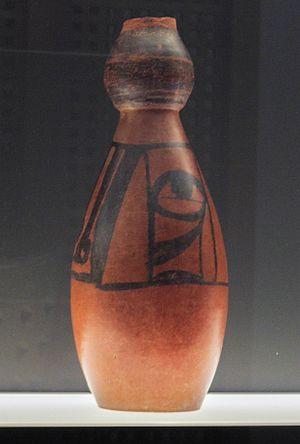
Bouteille aux motifs abstraits. Gansu, Henan ou Shaanxi. Culture de Yangshao, phase Banpo, 5e millénaire avant l'ère commune. Terre cuite peinte en noir, H. 50 cm. env. Musée Rietberg, Zurich.
Par culture de Yangshao on désigne des cultures du Néolithique moyen chinois dans la région du fleuve Jaune, dans le Nord de la Chine, qui se caractérisent par leur céramique de qualité aux formes nombreuses. Certaines céramiques Yangshao sont peintes avec des motifs figuratifs stylisés ou avec des motifs géométriques, peut-être symboliques. Ces cultures ont été précédées par plusieurs cultures du Néolithique ancien entre 5500 et 4500, que l'on nomme « pré-Yangshao », dans un environnement de chasseurs-cueilleurs. Les premiers indices de néolithisation dans la région remontant vers 7000 av. J.-C.